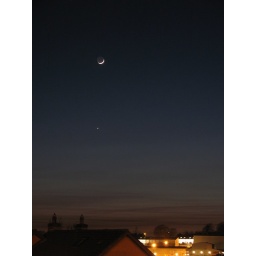
vensus&amp;amp;moon. thanks to iceland for the clear skys today. no plane trails or haze left in the sky